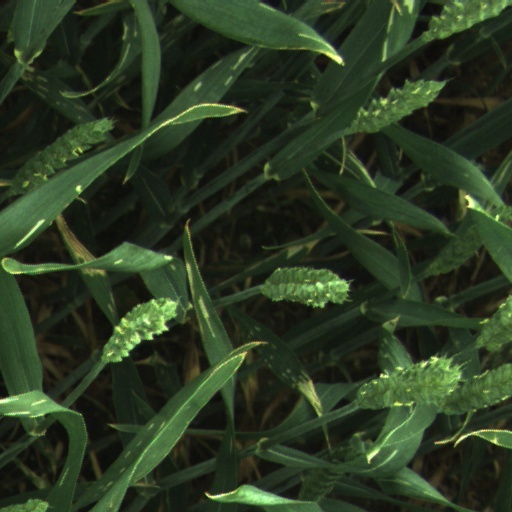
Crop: wheat